Malvern Presbyterian Church

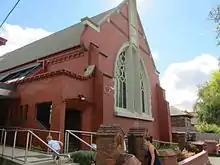
Church exterior in 2014, showing new access ramps

The church is a good example of Arts and Crafts in an Australian context. While restrained, Art Nouveau elements are also evident and include tracery in the windows and vine motifs in corbels and other ornaments. The large auditorium measures 80 ft by 42 ft with a 56 ft transept. The sloping floor allows better views while large windows fill the space with natural light. Being a shallow site, two entrance lobbies flank the front of the building to avoid using more space and a shallow apse houses the organ pipes, which abut the lane behind. A choir room and vestry is to the left and a meeting room for the kirk session to the right. While retaining traditional features, the church is in keeping with styles emerging in Europe at the time.